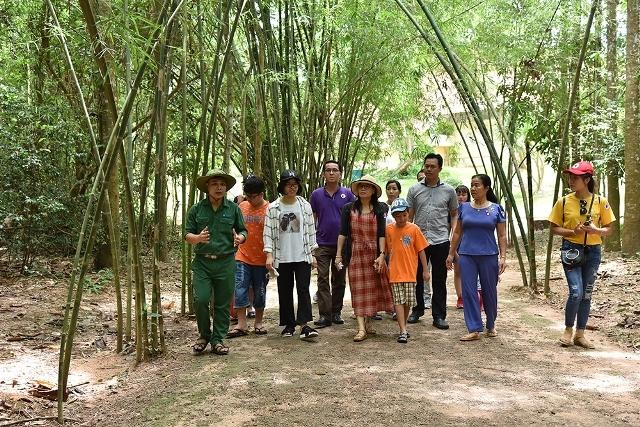
có một nhóm người đang tham quan trong một khu vườn